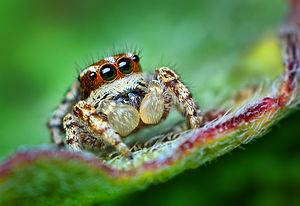
Habronattus mataxus est une espèce d'araignées aranéomorphes de la famille des Salticidae.